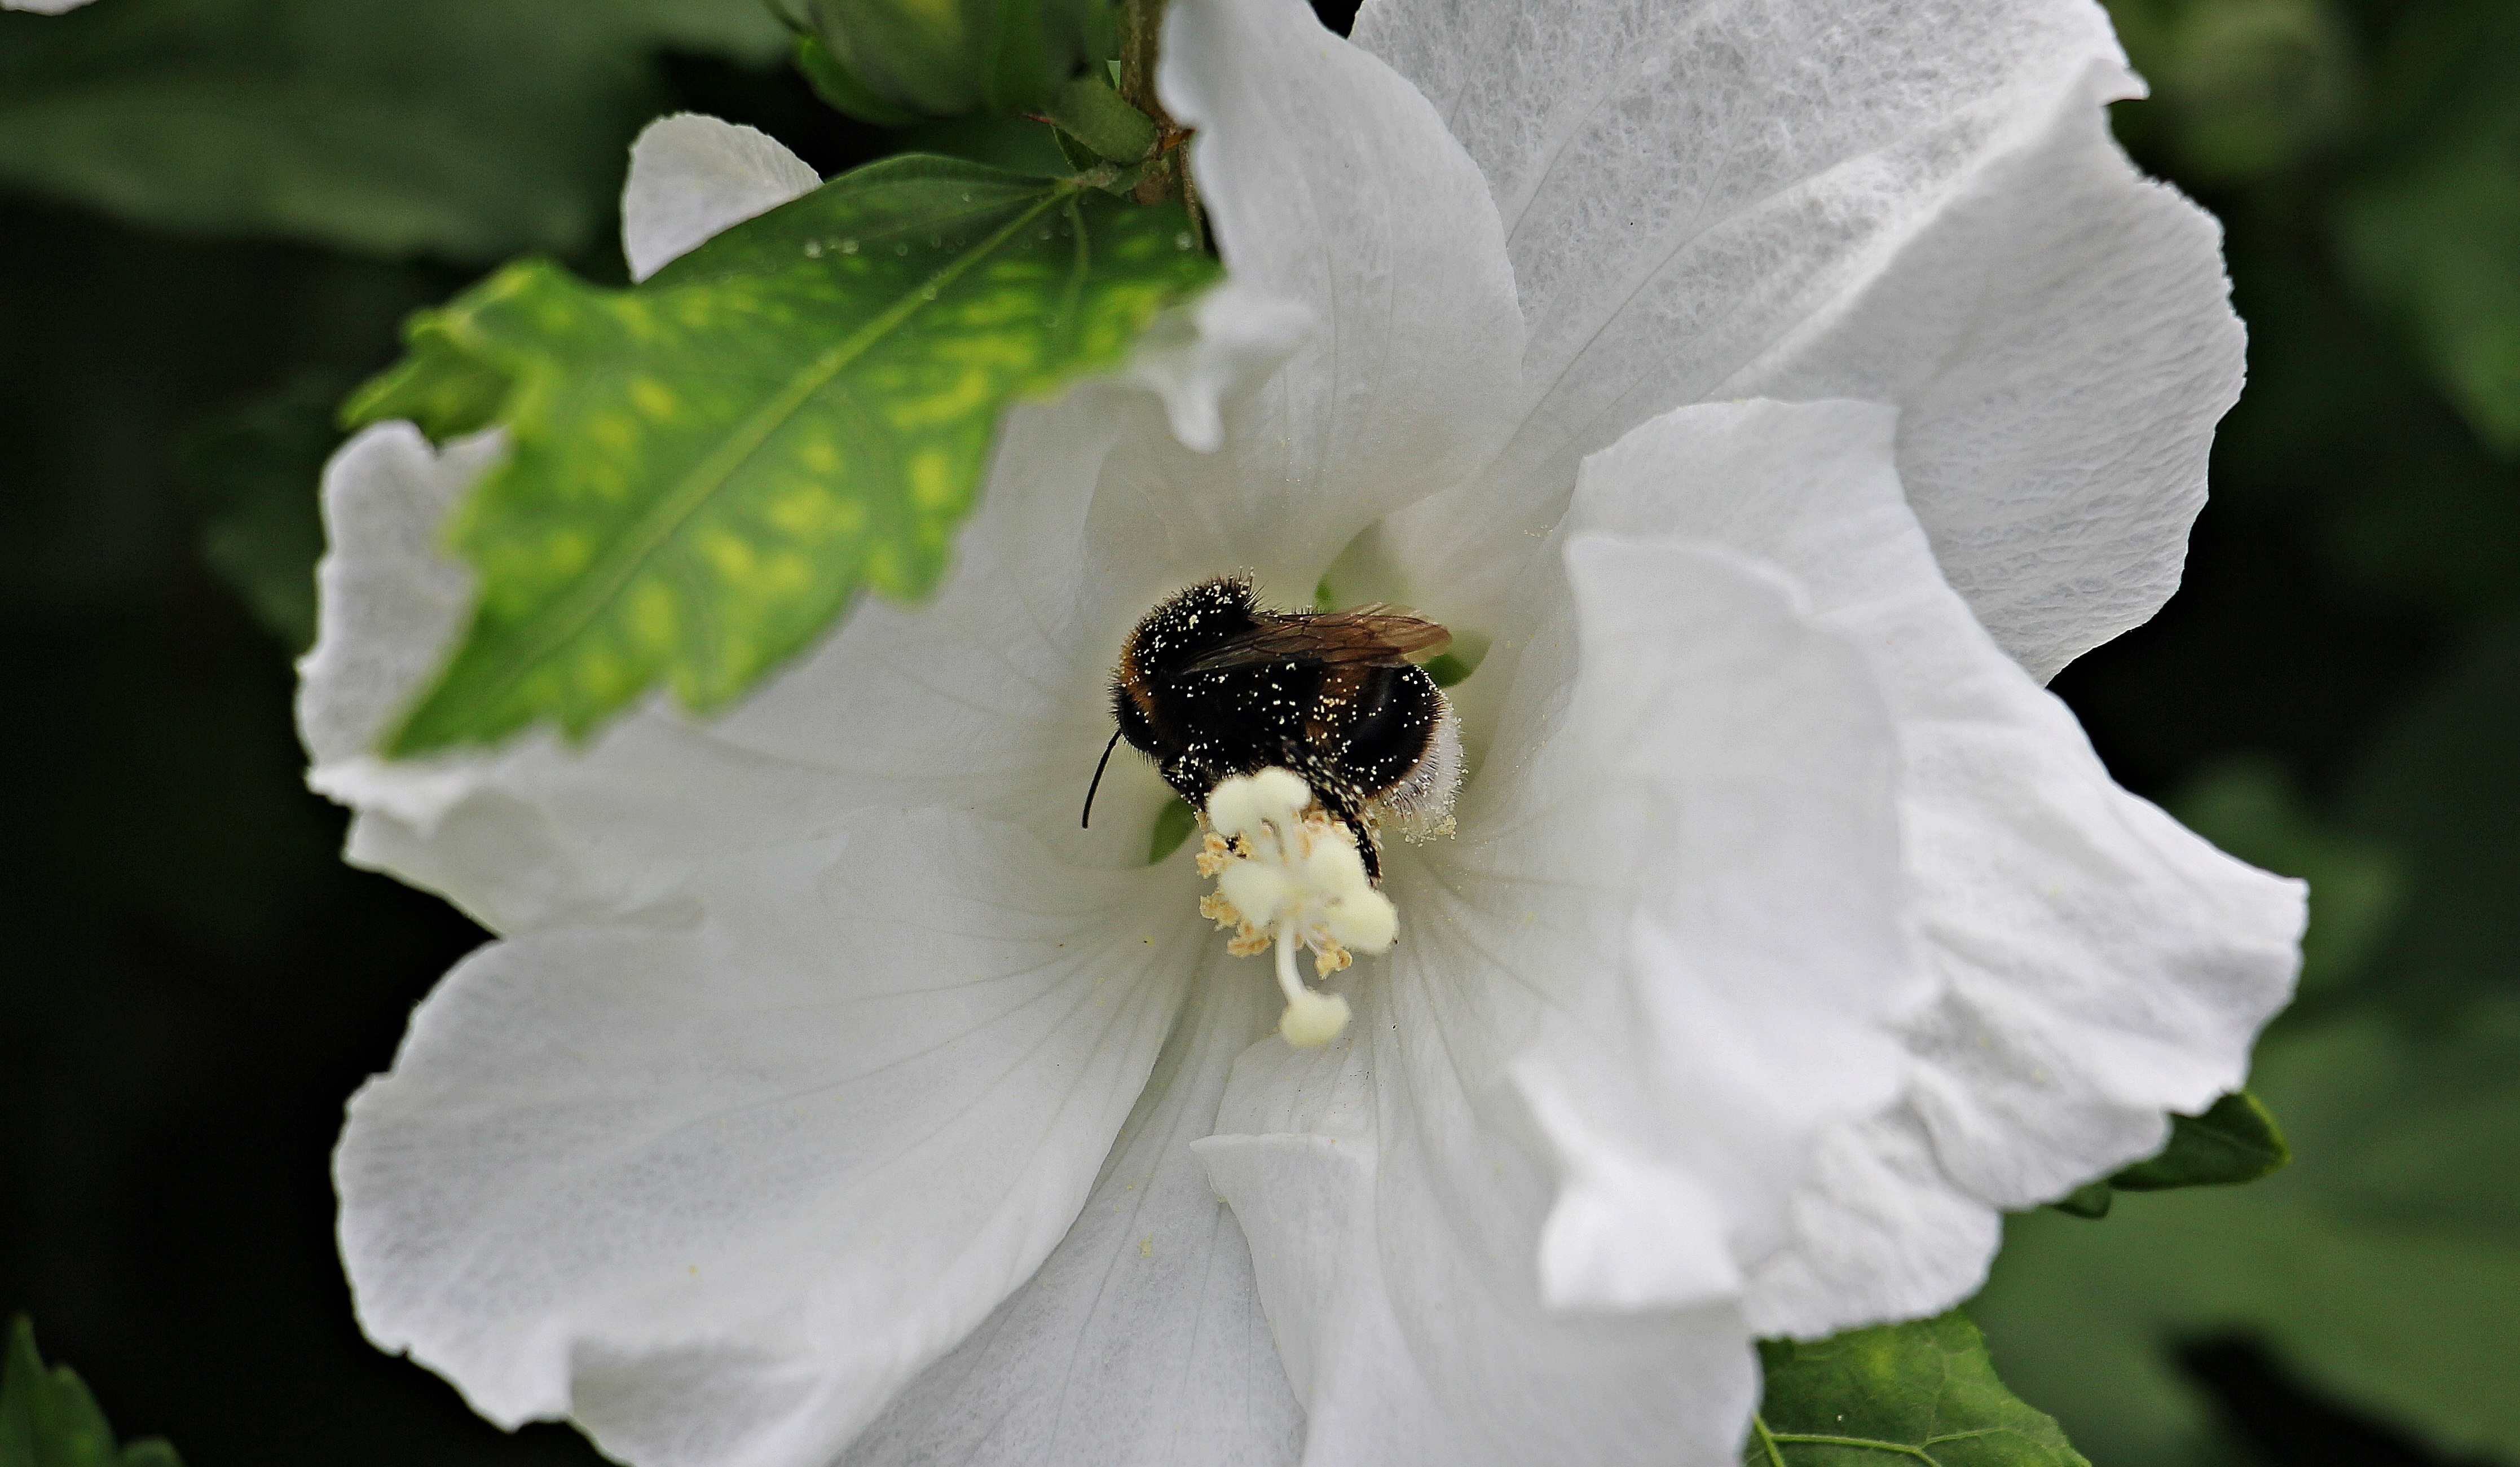
nature, blossom, plant, white, flower, petal, bloom, summer, pollen, insect, botany, garden, flora, fauna, white flower, invertebrate, close up, bee, bumblebee, nectar, macro photography, blossomed, white blossom, flowering plant, honey bee, mallow, bee pollen, hollyhock flower, white mallow, white mallow with bee, land plant, membrane winged insect